Spiekeroog

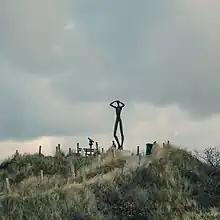
"De Utkieker" on Spiekeroog

The "Old Island Church" (Protestant) was built in 1696 and is therefore the oldest of all the churches on the East Frisian Islands. The portrait of the Virgin Mary within the church is supposed to have come from a ship of the Spanish Armada that was stranded on Spiekeroog in 1588.